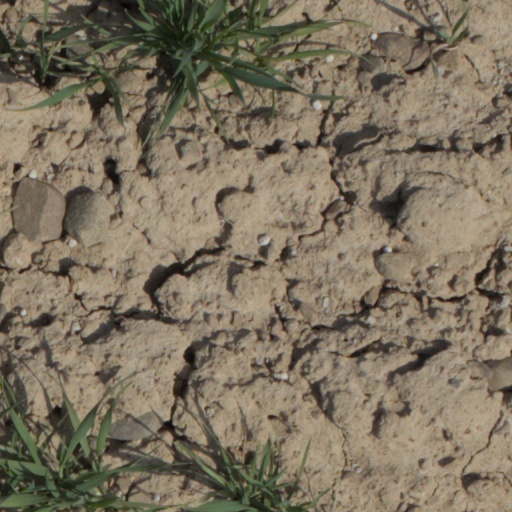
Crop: wheat